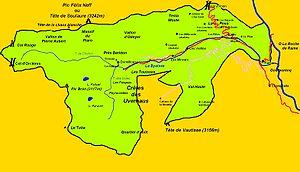
Carte géographique de la vallée de Freissinières.
Dormillouse est l’un des treize hameaux de la commune de Freissinières. C’est aujourd’hui l'unique lieu habité de façon permanente de la zone centrale du Parc national des Écrins.
Freissinières est une commune française située dans le département des Hautes-Alpes en région Provence-Alpes-Côte d'Azur.